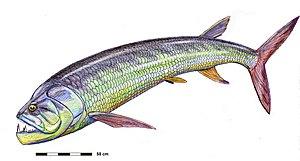
Aidachar est un genre éteint de poissons à nageoires rayonnées de l’ordre également éteint des Ichthyodectiformes. Il a vécu lors du Crétacé supérieur. Ses restes fossiles ont été mis au jour dans la formation de Bissekty, en Asie centrale. Son espèce type est Aidachar paludalis.